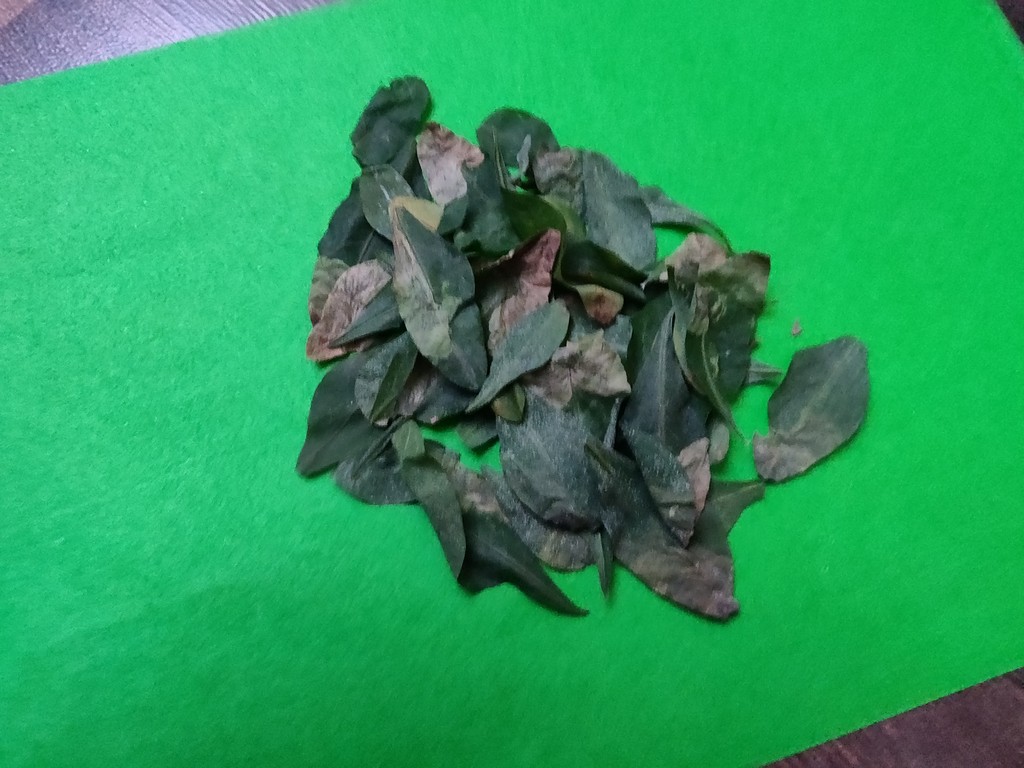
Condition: Unhealthy
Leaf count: multiple
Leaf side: unknown